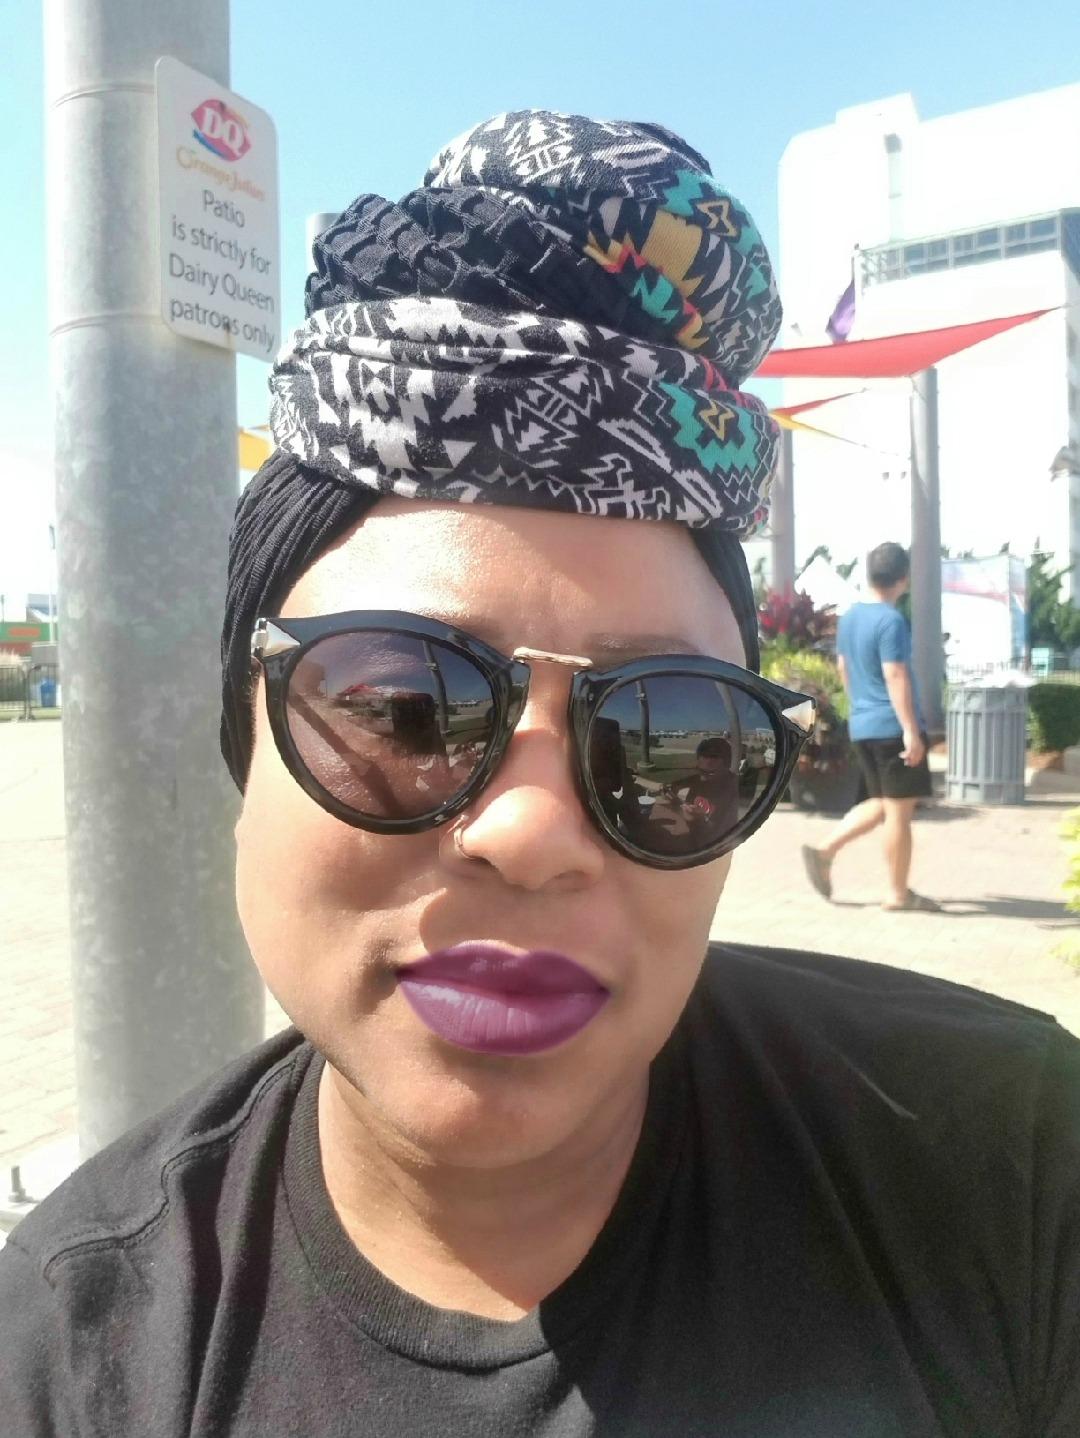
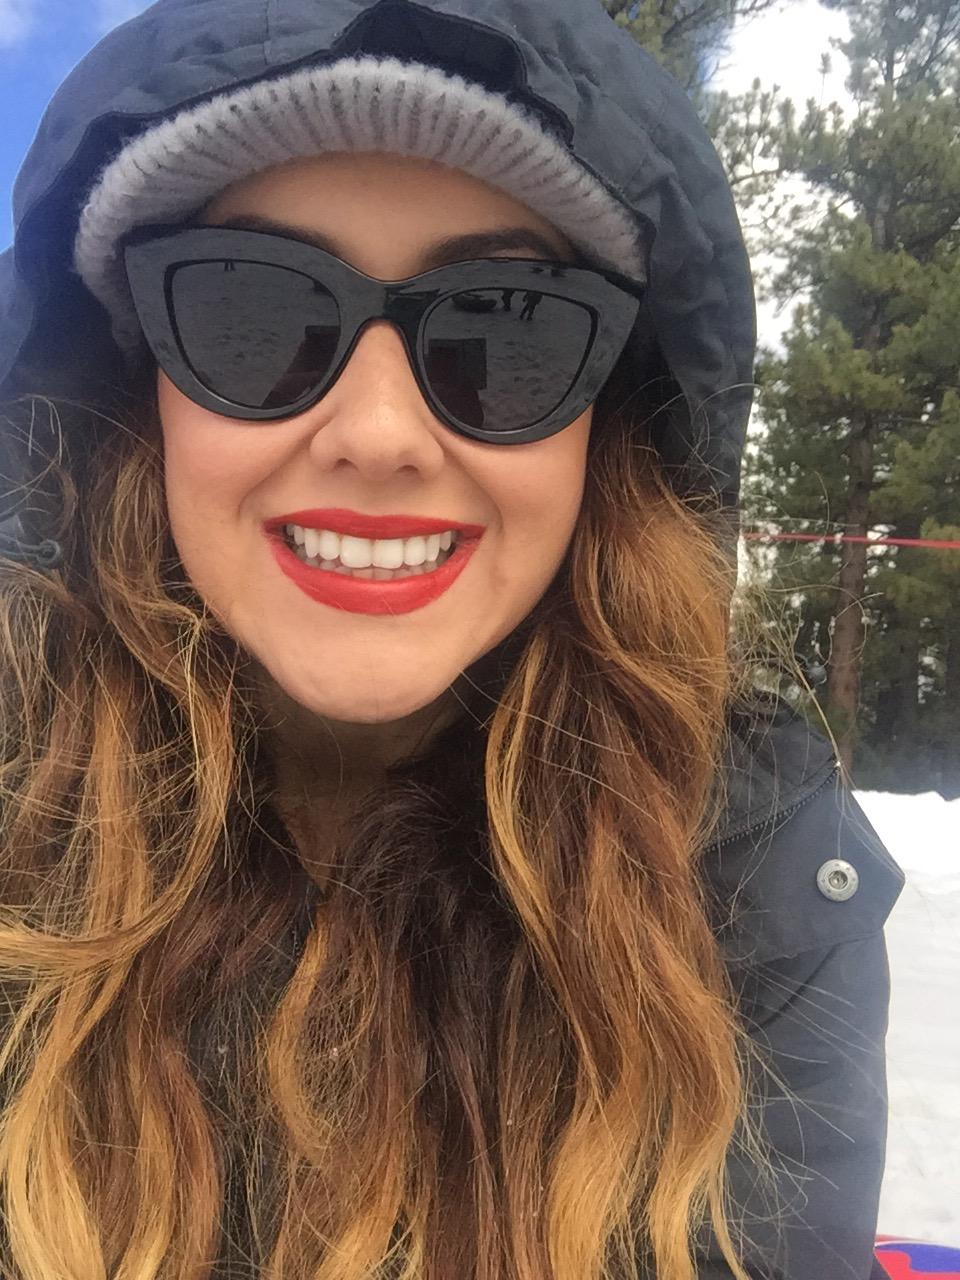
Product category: accessories_sunglasses
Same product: no